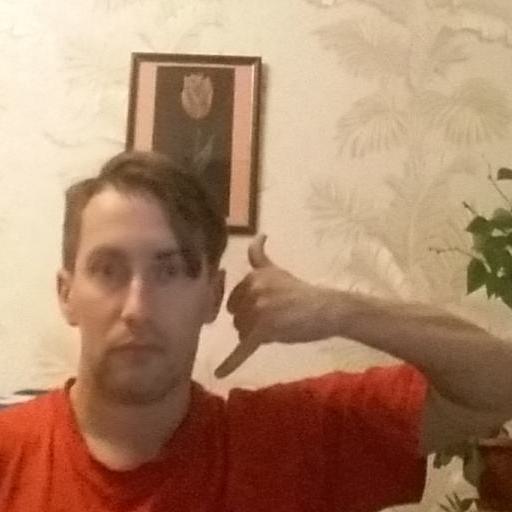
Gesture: call